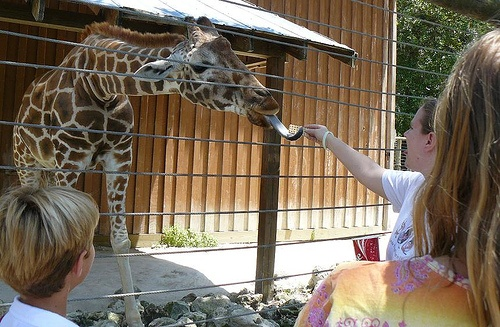
A girl feeding a giraffe a cracker through a fence.
A girl is feeding a giraffe through a fence.
A giraffe sticking its long tongue out as a woman feeds it.
Three children feeding a giraffe at a zoo.
A person handing a giraffe something to eat with two people watching.